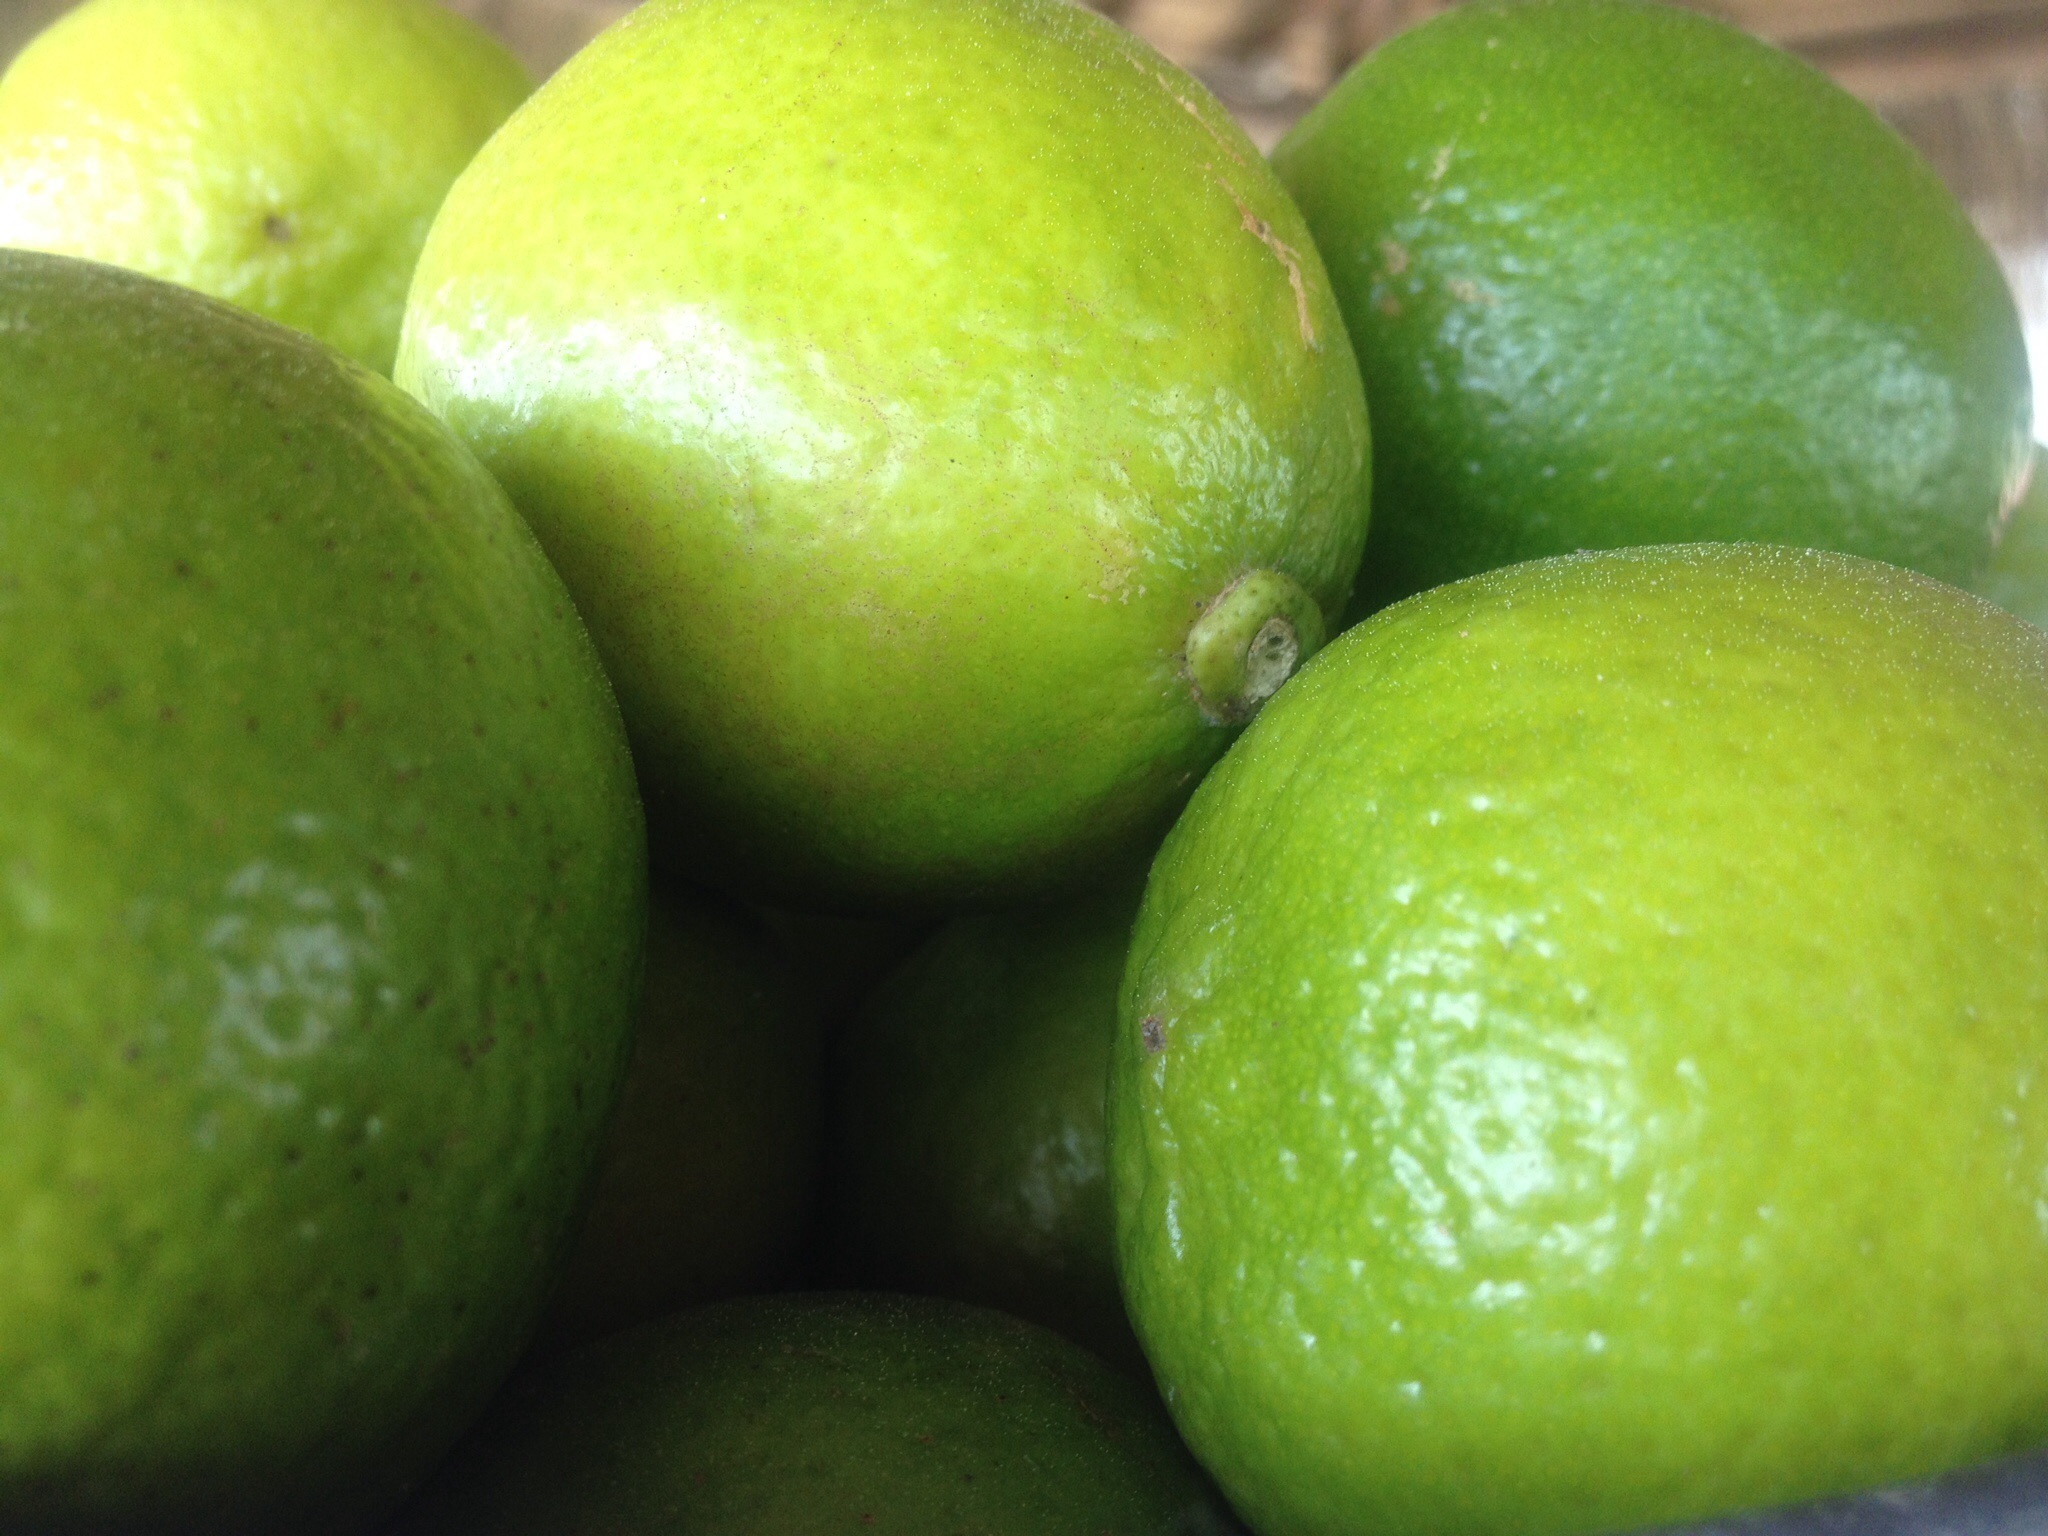
plant, fruit, food, green, produce, lemon, lime, liqueur, citrus, lemons, flowering plant, bitter orange, granny smith, land plant, sweet lemon, key lime, meyer lemon, tangelo, lemon lime, persian lime, manzana verde